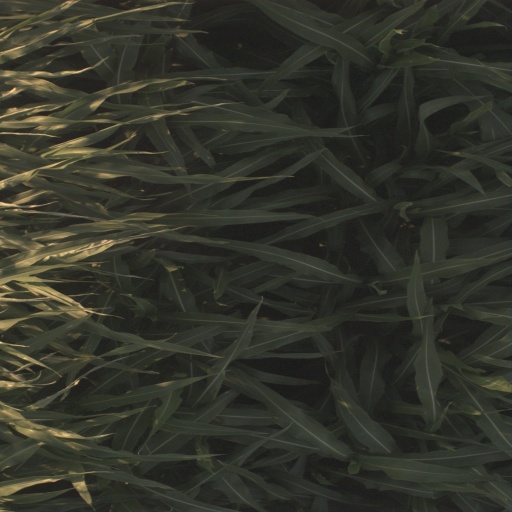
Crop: sorghum